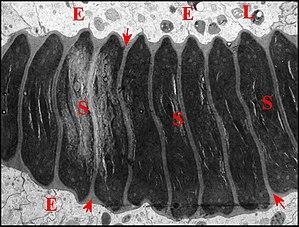
Portion proximale du canal déférent de Telema tenella coupée en long, avec les spermatozoïdes empilés.
Telema tenella est une espèce d'araignées aranéomorphes de la famille des Telemidae.